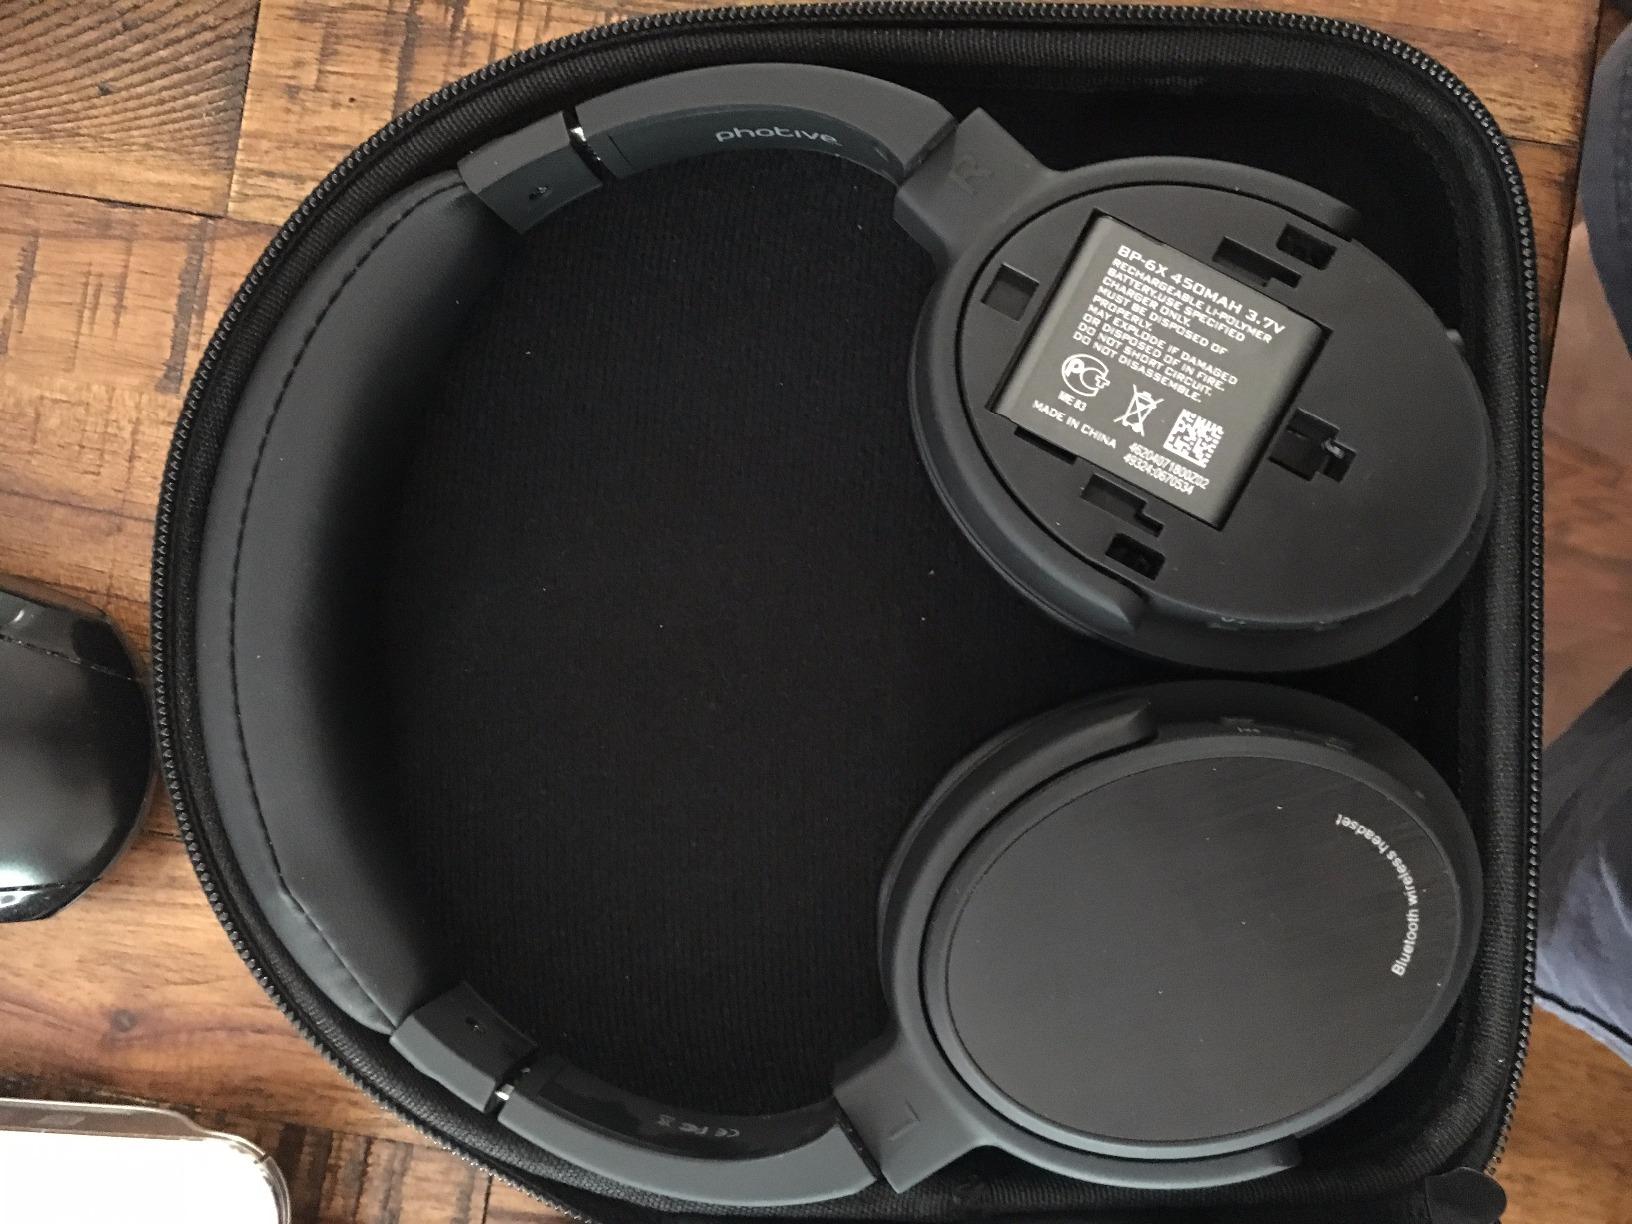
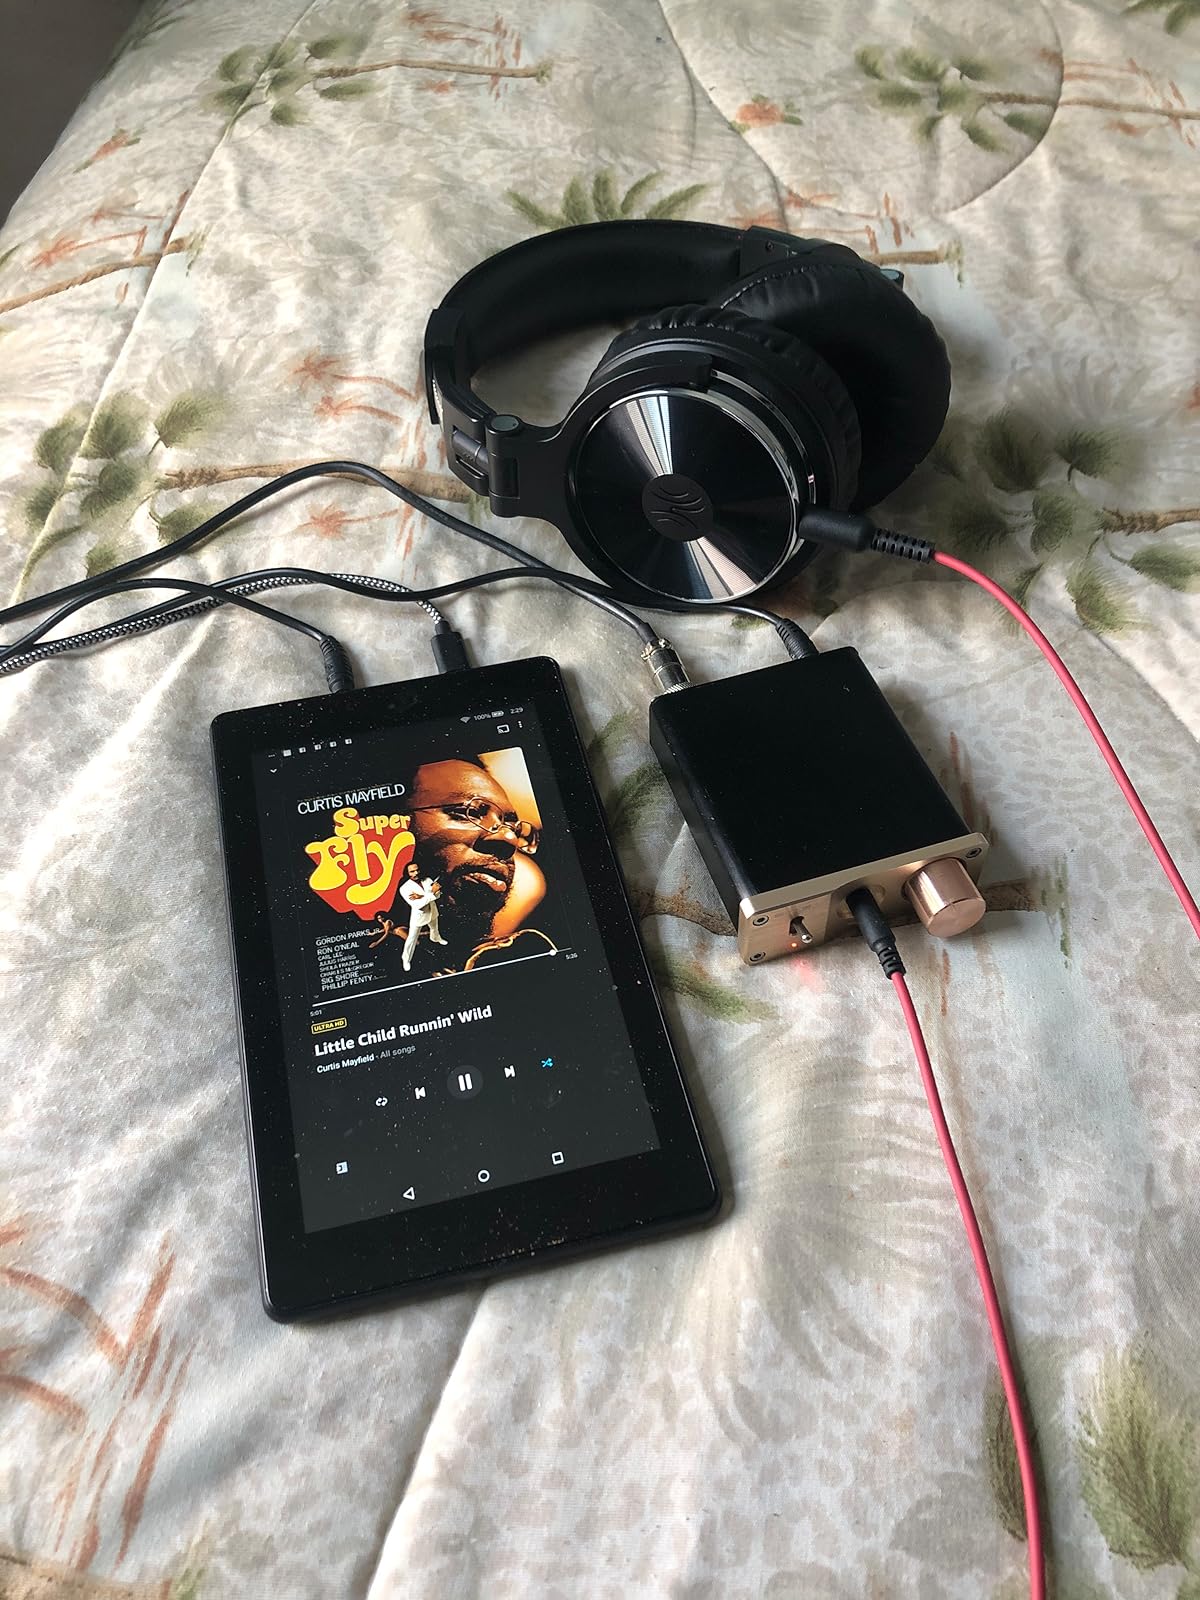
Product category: headphones
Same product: no